Schönenberg-Kübelberg

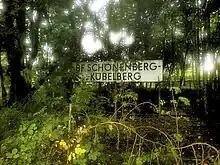
Station sign at the former railway station

Owing to its central location in the south of Kusel district, Schönenberg-Kübelberg has grown into a local supply and service centre. There are several hypermarkets and discount stores as well as many one-line businesses filling household and craft needs, a car dealership with workshops, a big motor vehicle scrapping and salvaging business, craft businesses in building and architectural engineering, a construction company, a building supply wholesaler, bank branches and professionals such as lawyers and physicians.